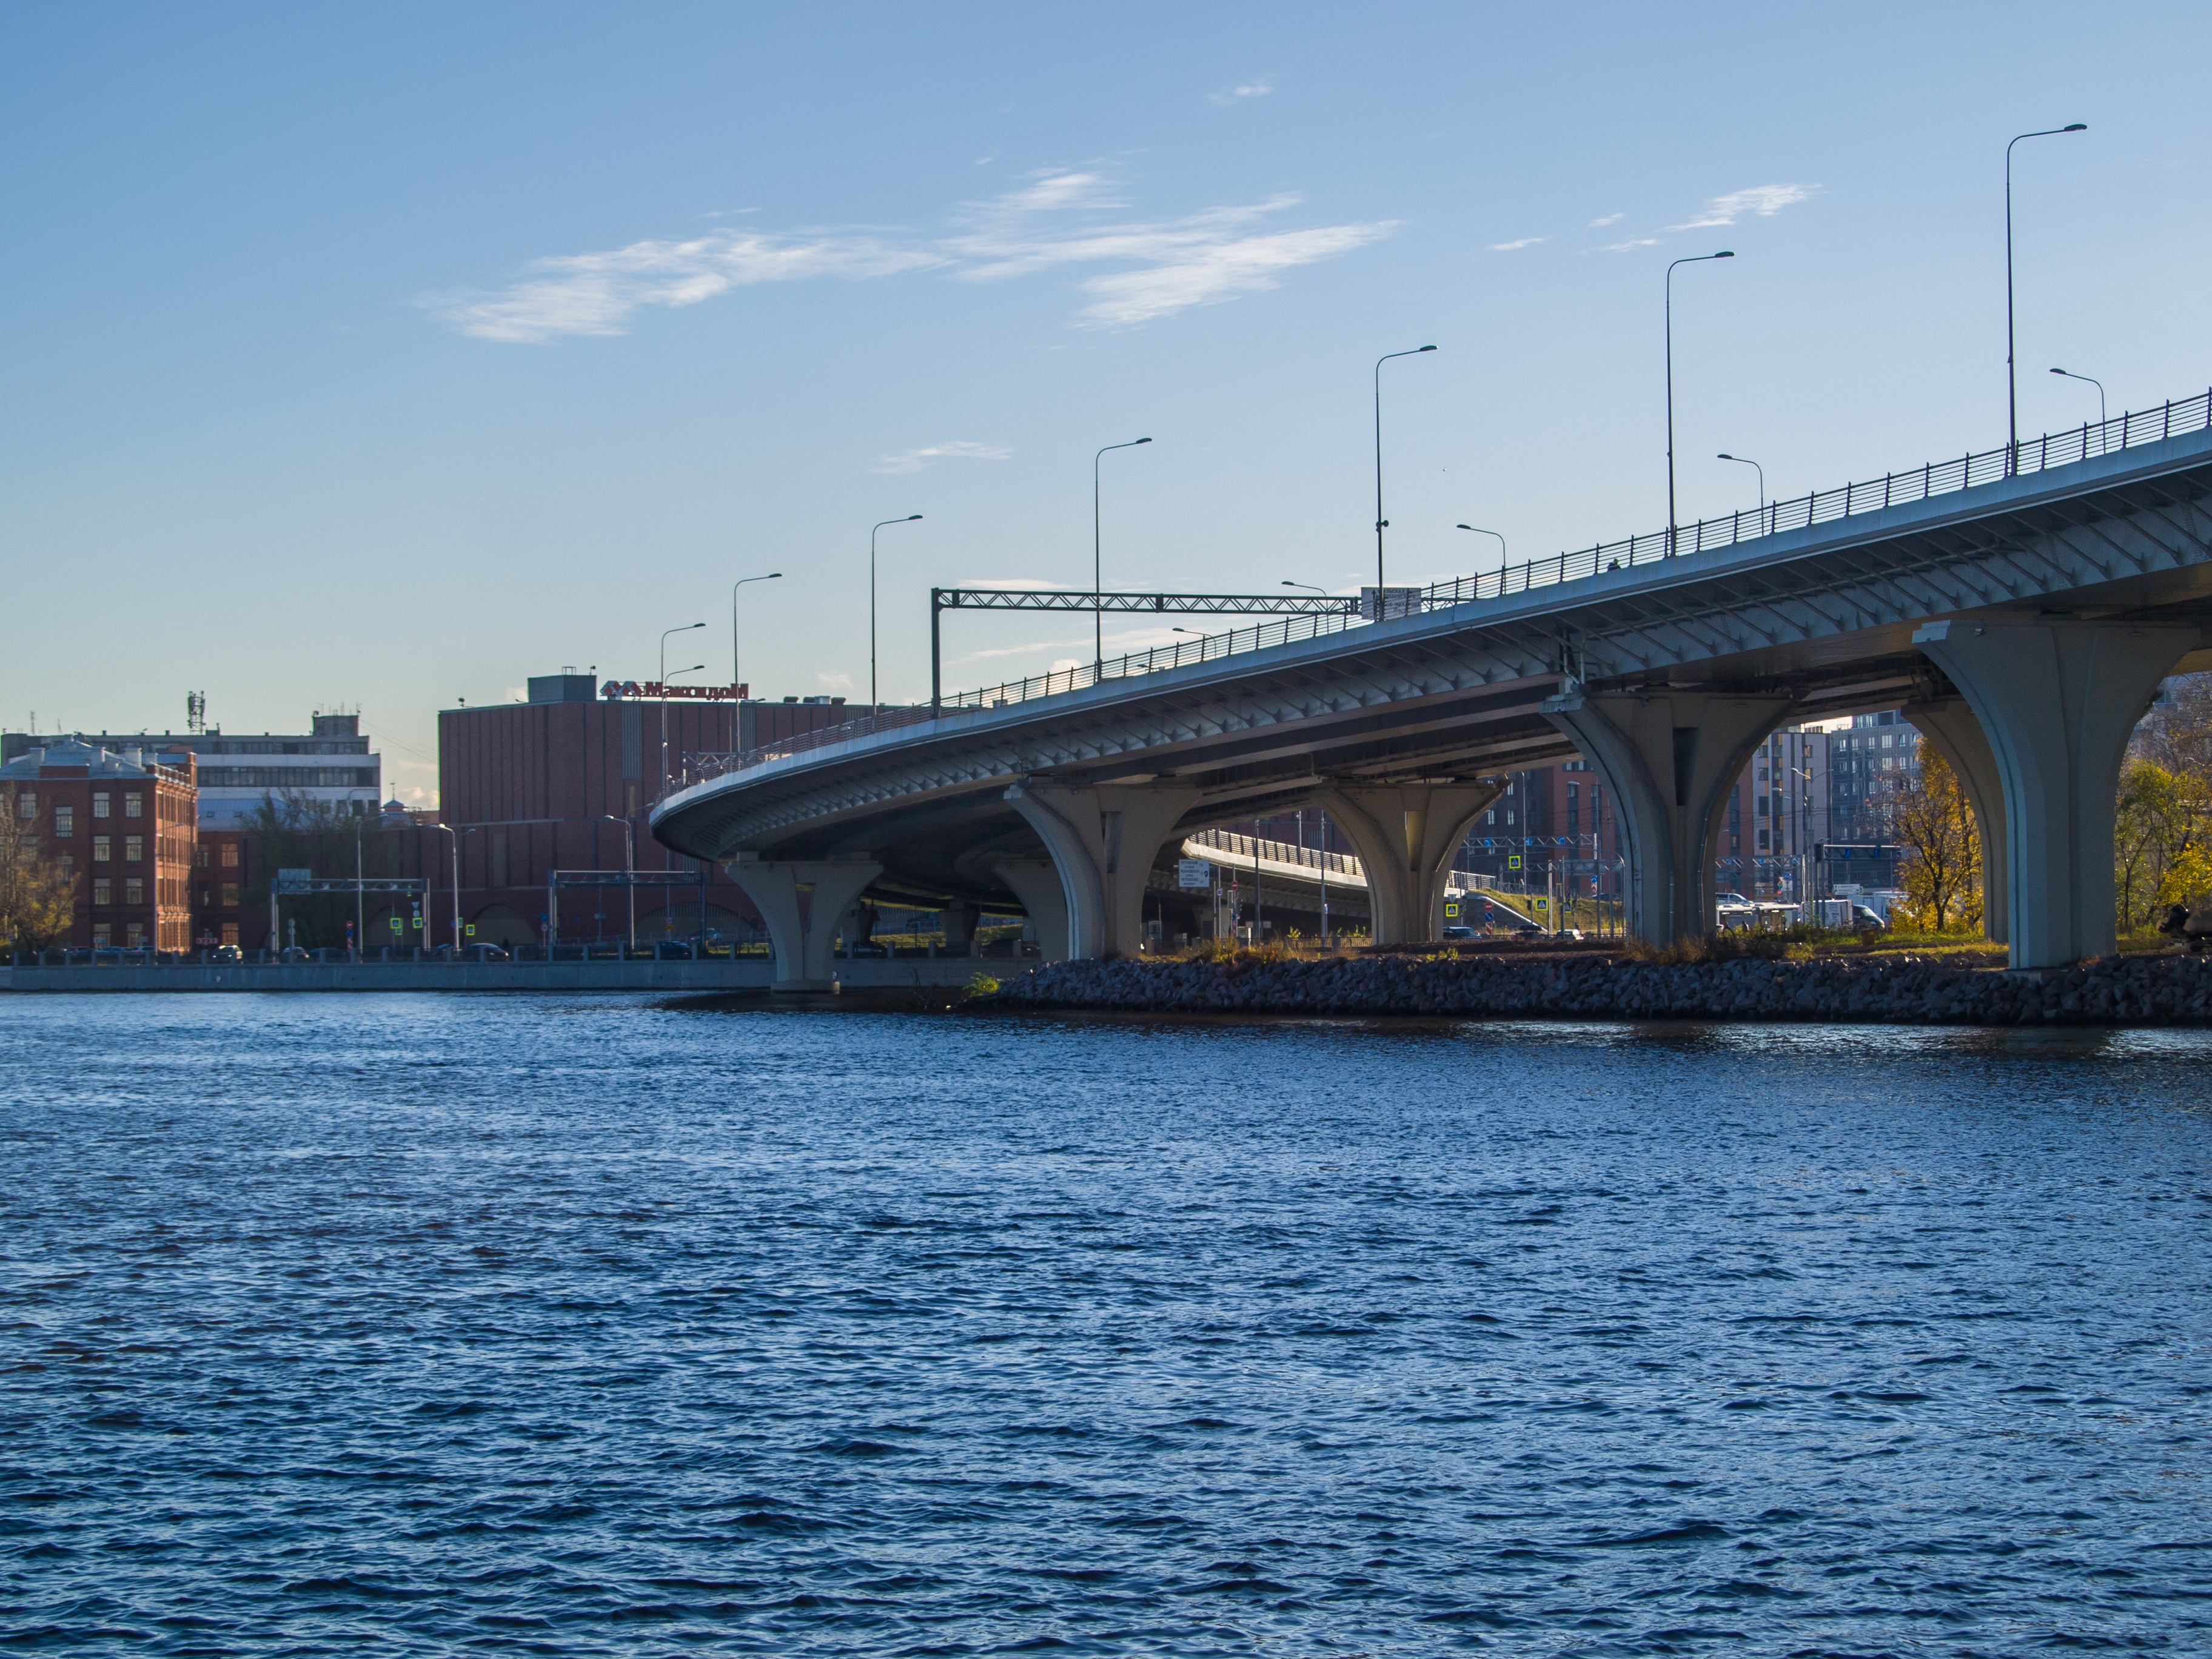
images, water, sky, cloud, building, lake, girder bridge, horizon, arch bridge, bridge, street light, city, beam bridge, concrete bridge, box girder bridge, tied arch bridge, channel, nonbuilding structure, fixed link, overpass, reflection, Segmental bridge, cityscape, extradosed bridge, reservoir, cable stayed bridge, cantilever bridge, viaduct, evening, dusk, ocean, aqueduct, Plate girder bridge, suspension bridge, road, tower block, night, arch